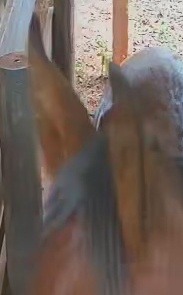
Face region: ears (position_of_ears)
Pain indicator: not_present